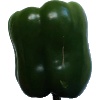
Label: green_pepper